List of Canadian women writers in French

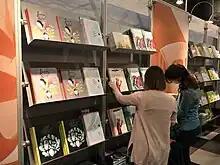
Stand at the Salon du Livre de Montréal (2017)

It was in the mid-19th century that French-speaking women began to contribute to Canadian literature, partly as a result of growing Quebec patriotism but also because of the influence of the Catholic church and developments in education. Early contributors include the novelists Laure Conan and Gabrielle Roy and the poet Blanche Lamontagne-Beauregard. Women's greatest contribution has however been since the 1960s and above all since the 1980s, triggered by increased interest in feminism. Some sources have pointed to significant differences between English-Canadian and French-Canadian literature, resulting in part from the protected language identity of the Province of Quebec where French-language radio and television and pop-stars reinforce its insularity.